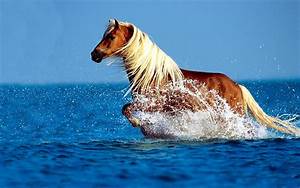
Label: horse